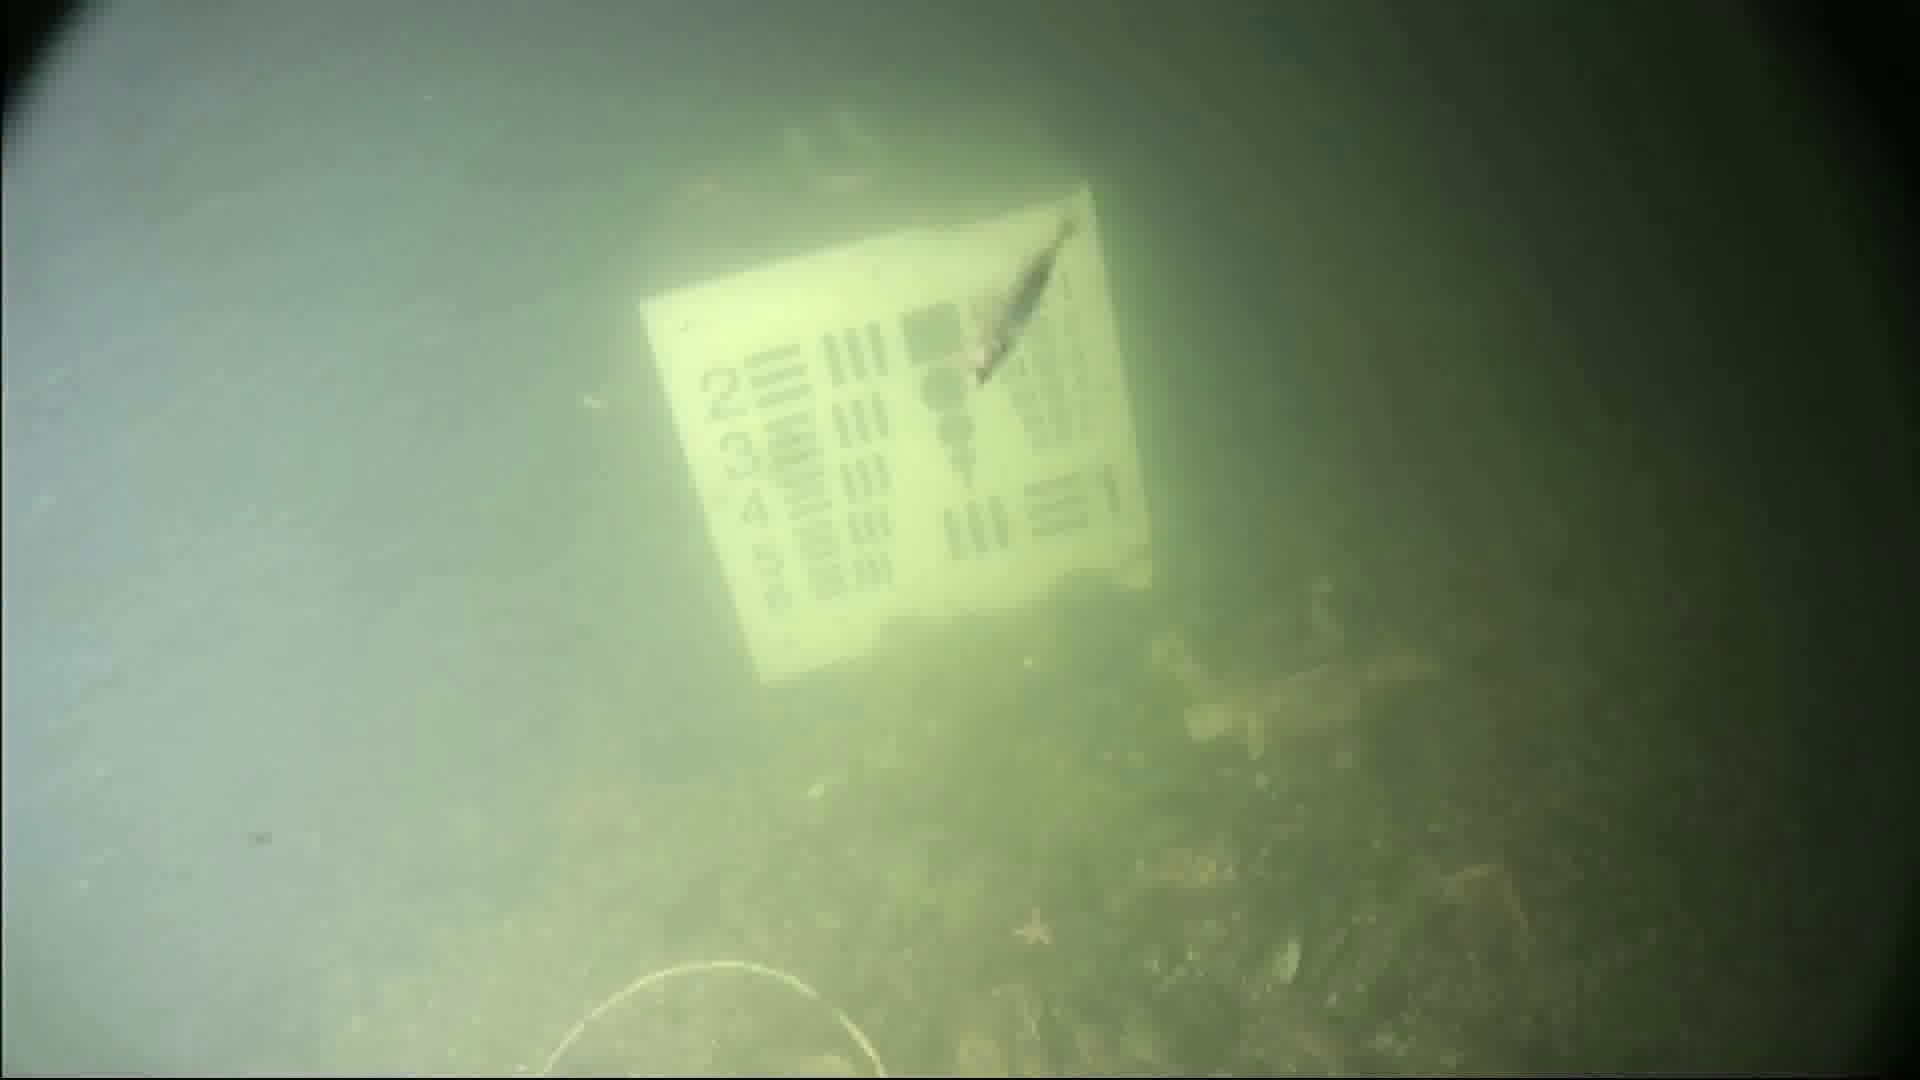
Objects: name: starfish
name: small_fish
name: crab